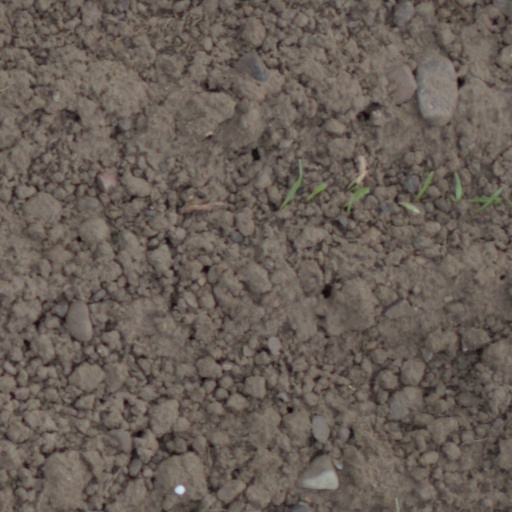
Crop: wheat